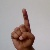
The image shows a hand gesture representing the letter 'D' in Indian Sign Language.